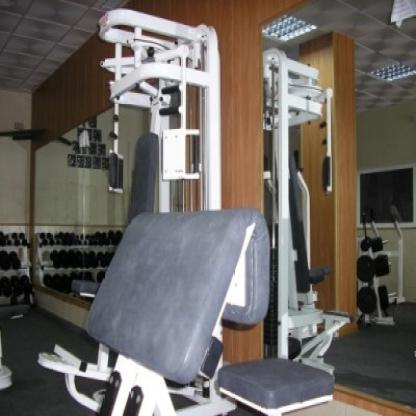
Scene: Indoor